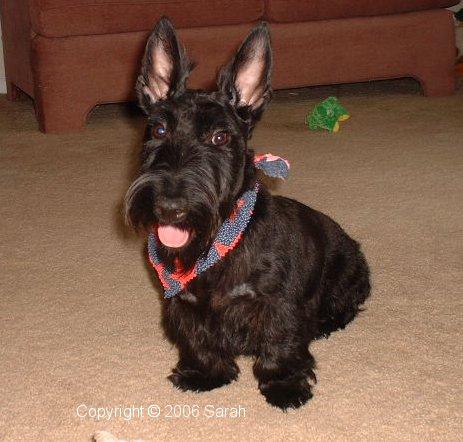
Breed: scottish terrier